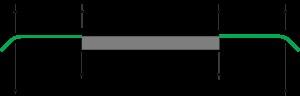
Un accotement est la partie d'une route située entre la limite de la chaussée, au sens géométrique, et le début du talus de remblai ou de déblai, ou en d'autres termes la zone s'étendant de la limite de la chaussée à la limite de la plate-forme.